Ygnacio Sepúlveda

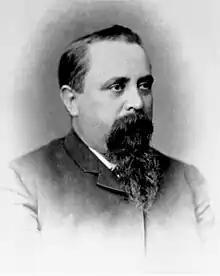
Ygnacio Sepúlveda, California State Assemblyman and judge of the Los Angeles County Superior Court.

Ygnacio Sepulveda-Ávila (1842–1916) was a Californio judge and attorney, who served as part of the first Superior Court of Los Angeles County.